Chiesa del Santissimo Nome di Gesù, Racconigi

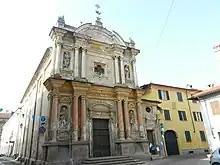

The Chiesa del Santissimo Nome di Gesù, or "Church of the Most Holy Name of Jesus", is a Baroque-style, Roman Catholic church or oratory in Racconigi, Province of Cuneo, region of Piedmont, Italy.